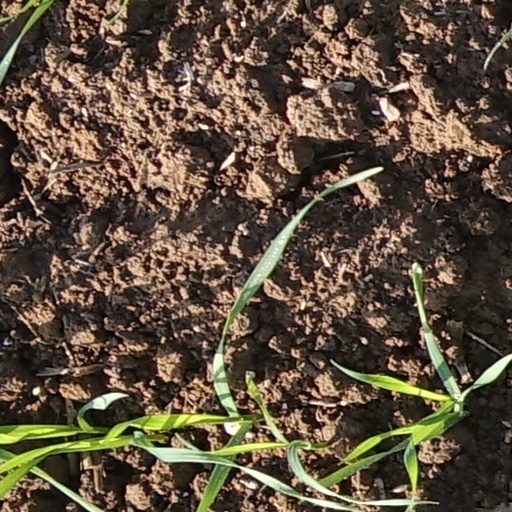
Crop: wheat